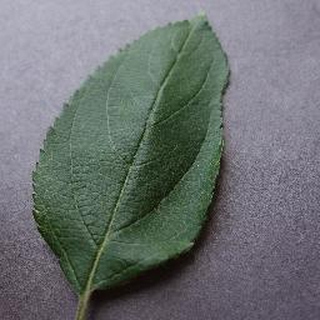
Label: healthy_apple